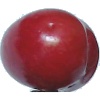
Label: Cherry 2